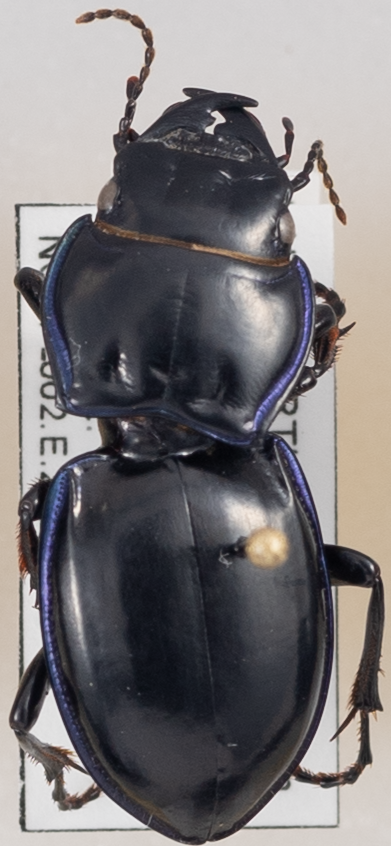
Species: Pasimachus elongatus
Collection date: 2021-08-10
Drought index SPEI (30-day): -2.09
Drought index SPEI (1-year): -2.09
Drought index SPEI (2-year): -1.546